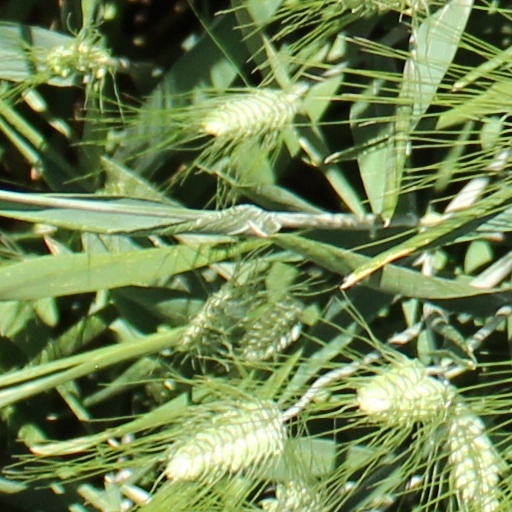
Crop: wheat